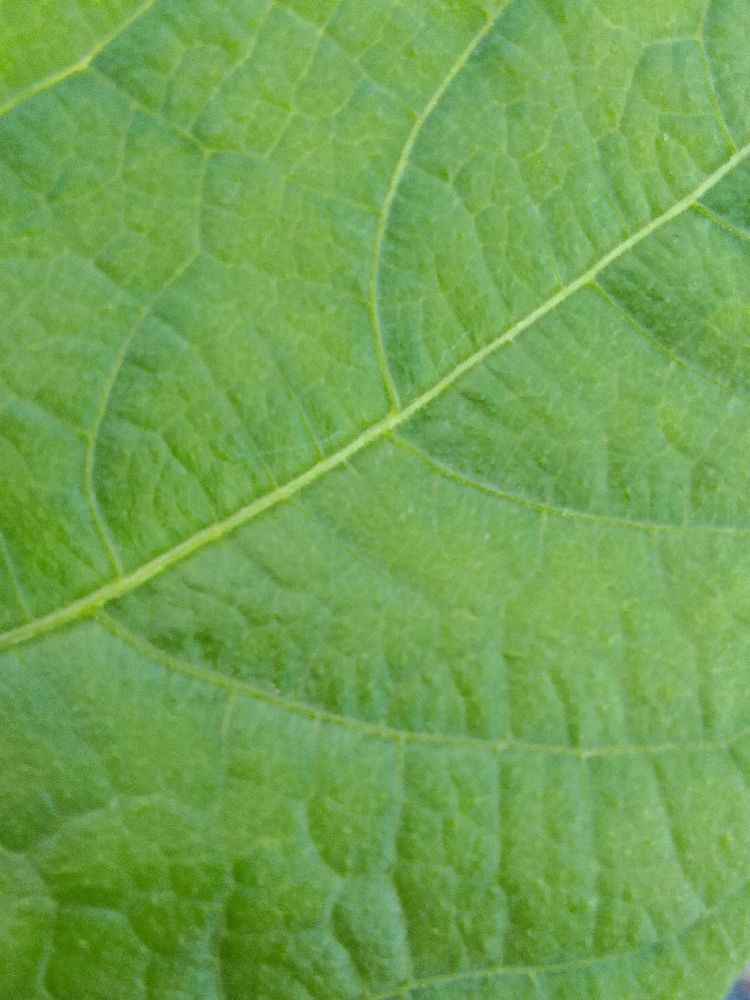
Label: healthy